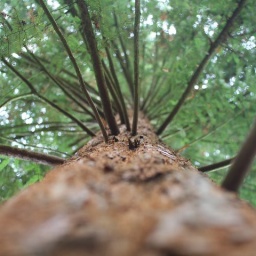
Looking up a pine tree in the Washington Arboretum